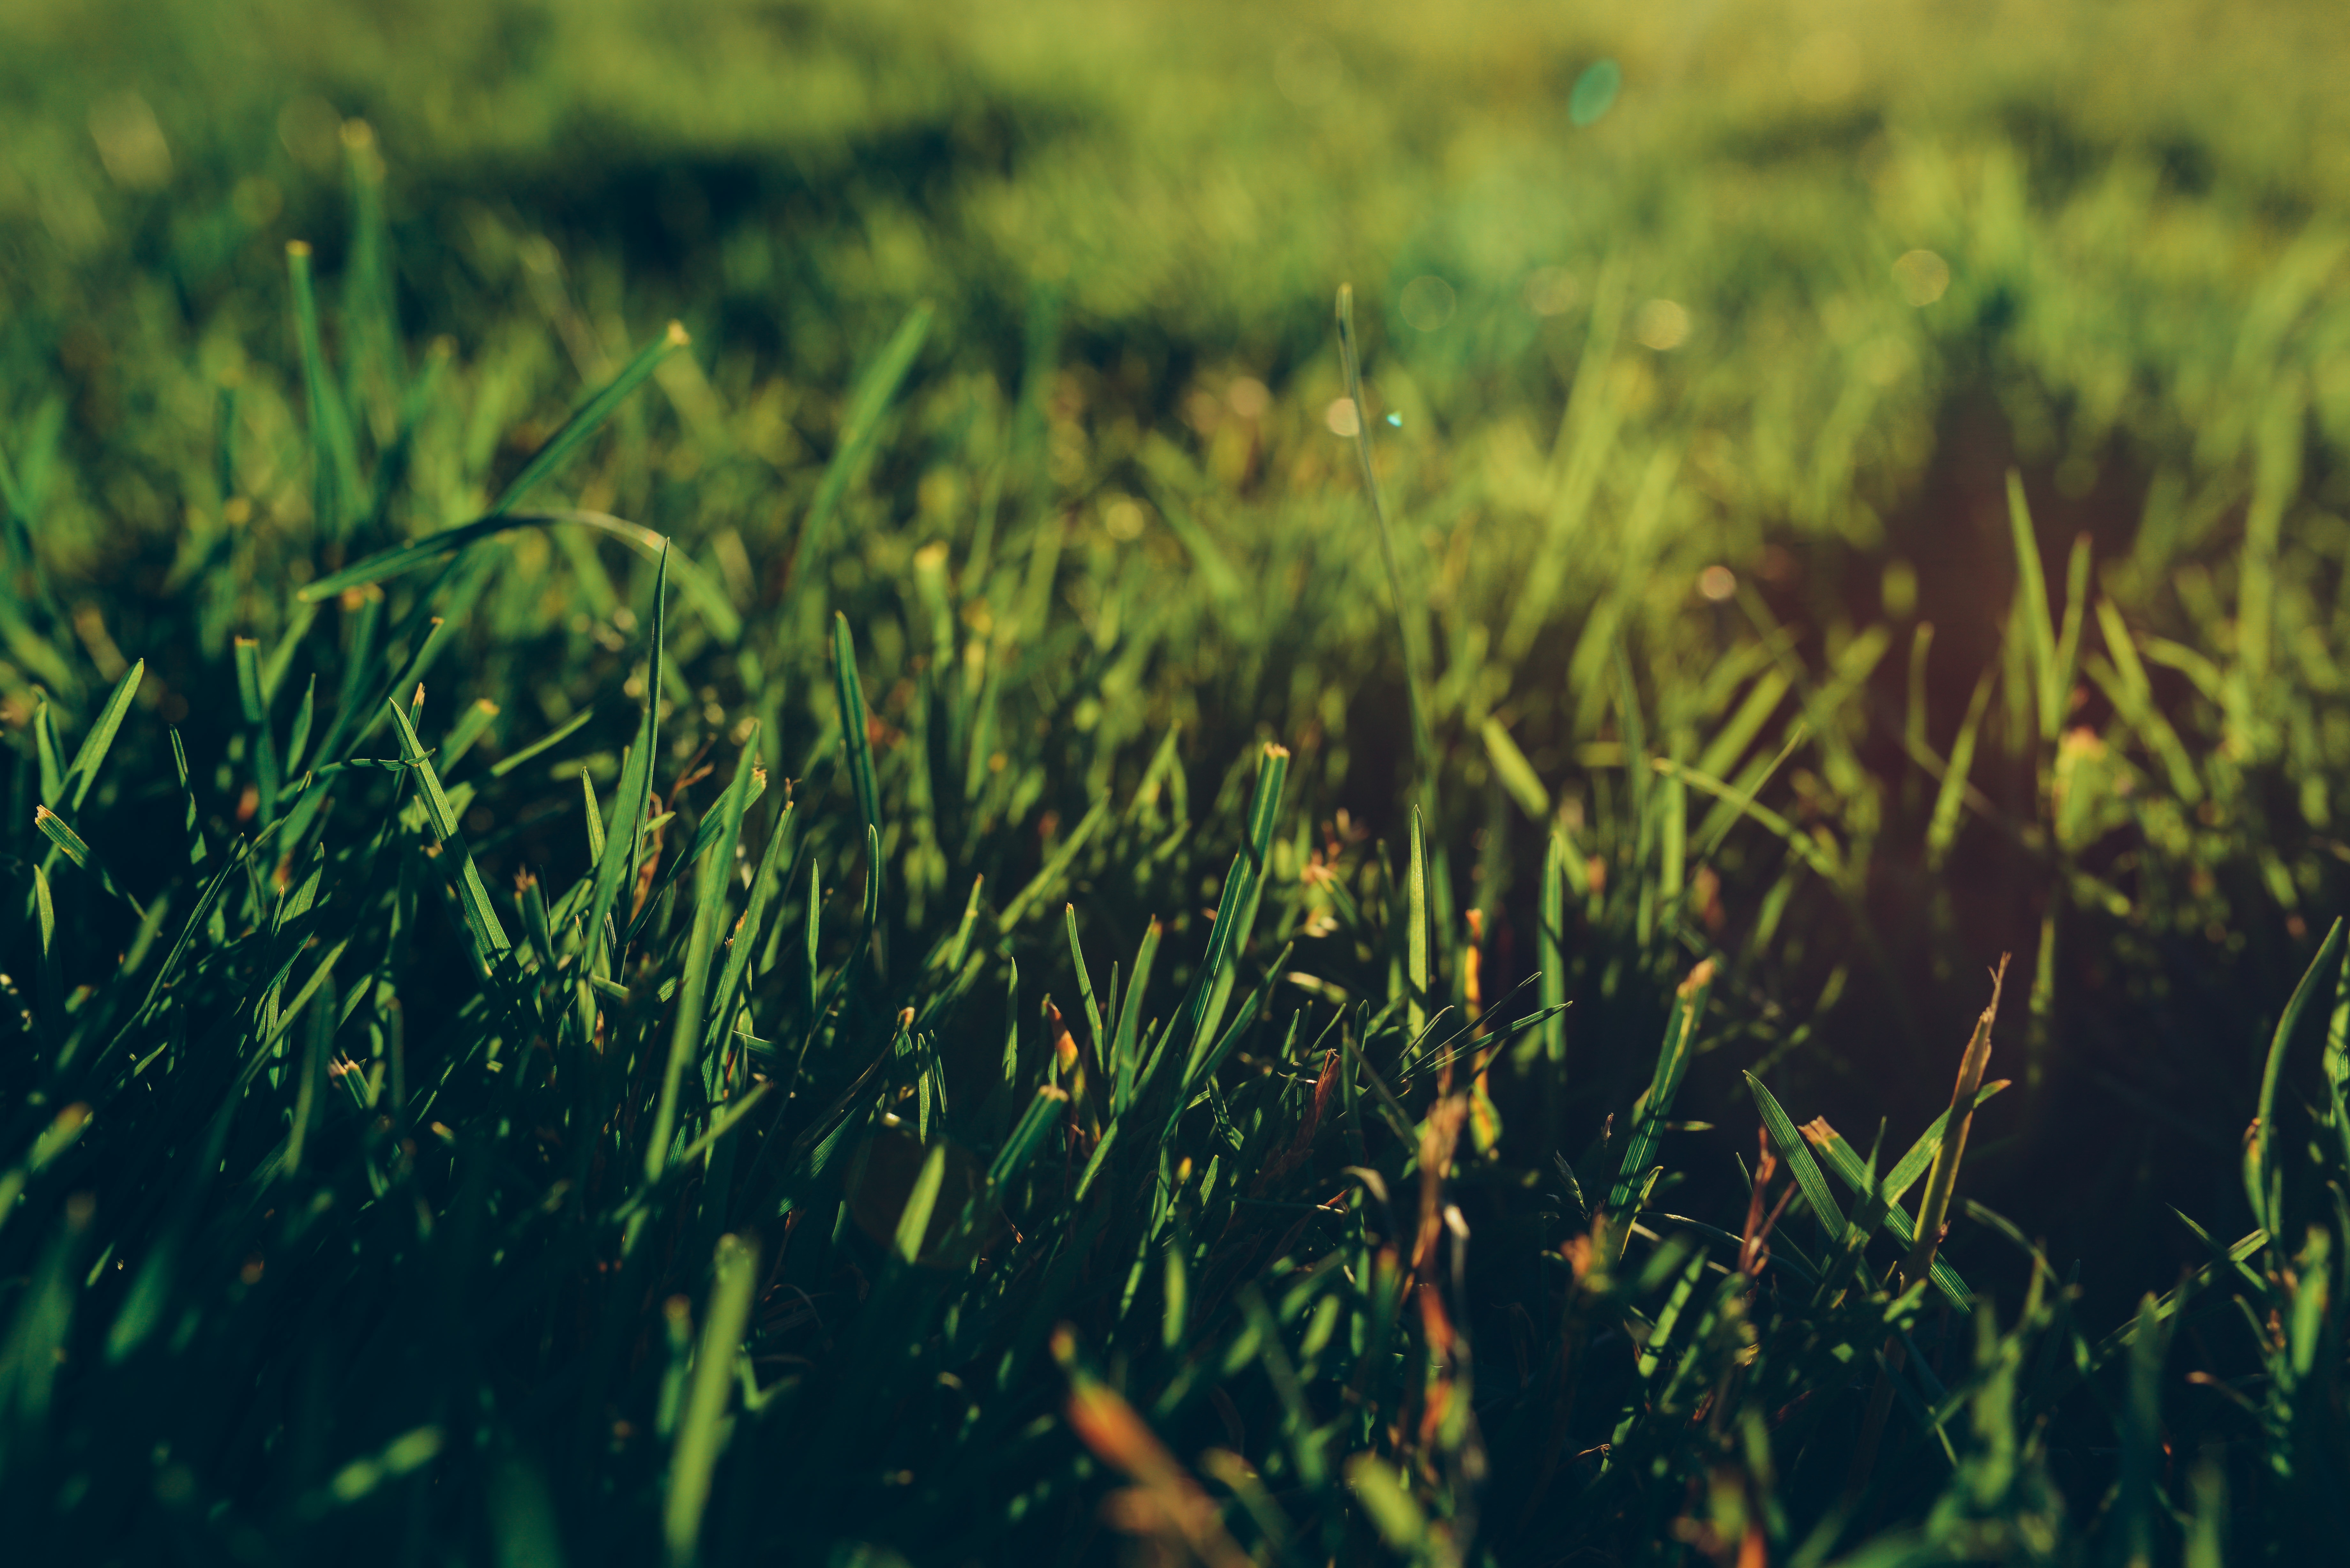
nature, grass, light, plant, field, lawn, meadow, sunlight, leaf, flower, green, soil, grassland, moisture, macro photography, grass family